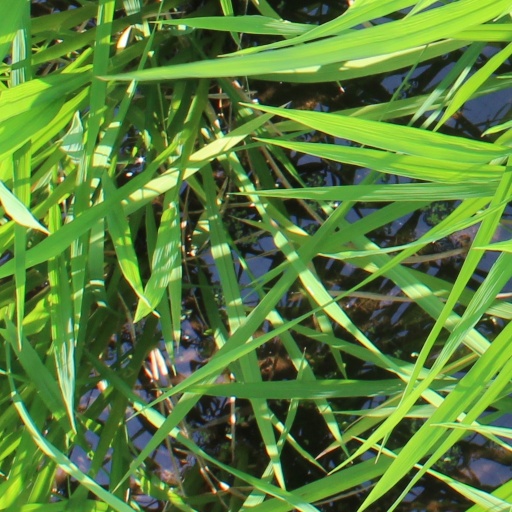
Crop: rice